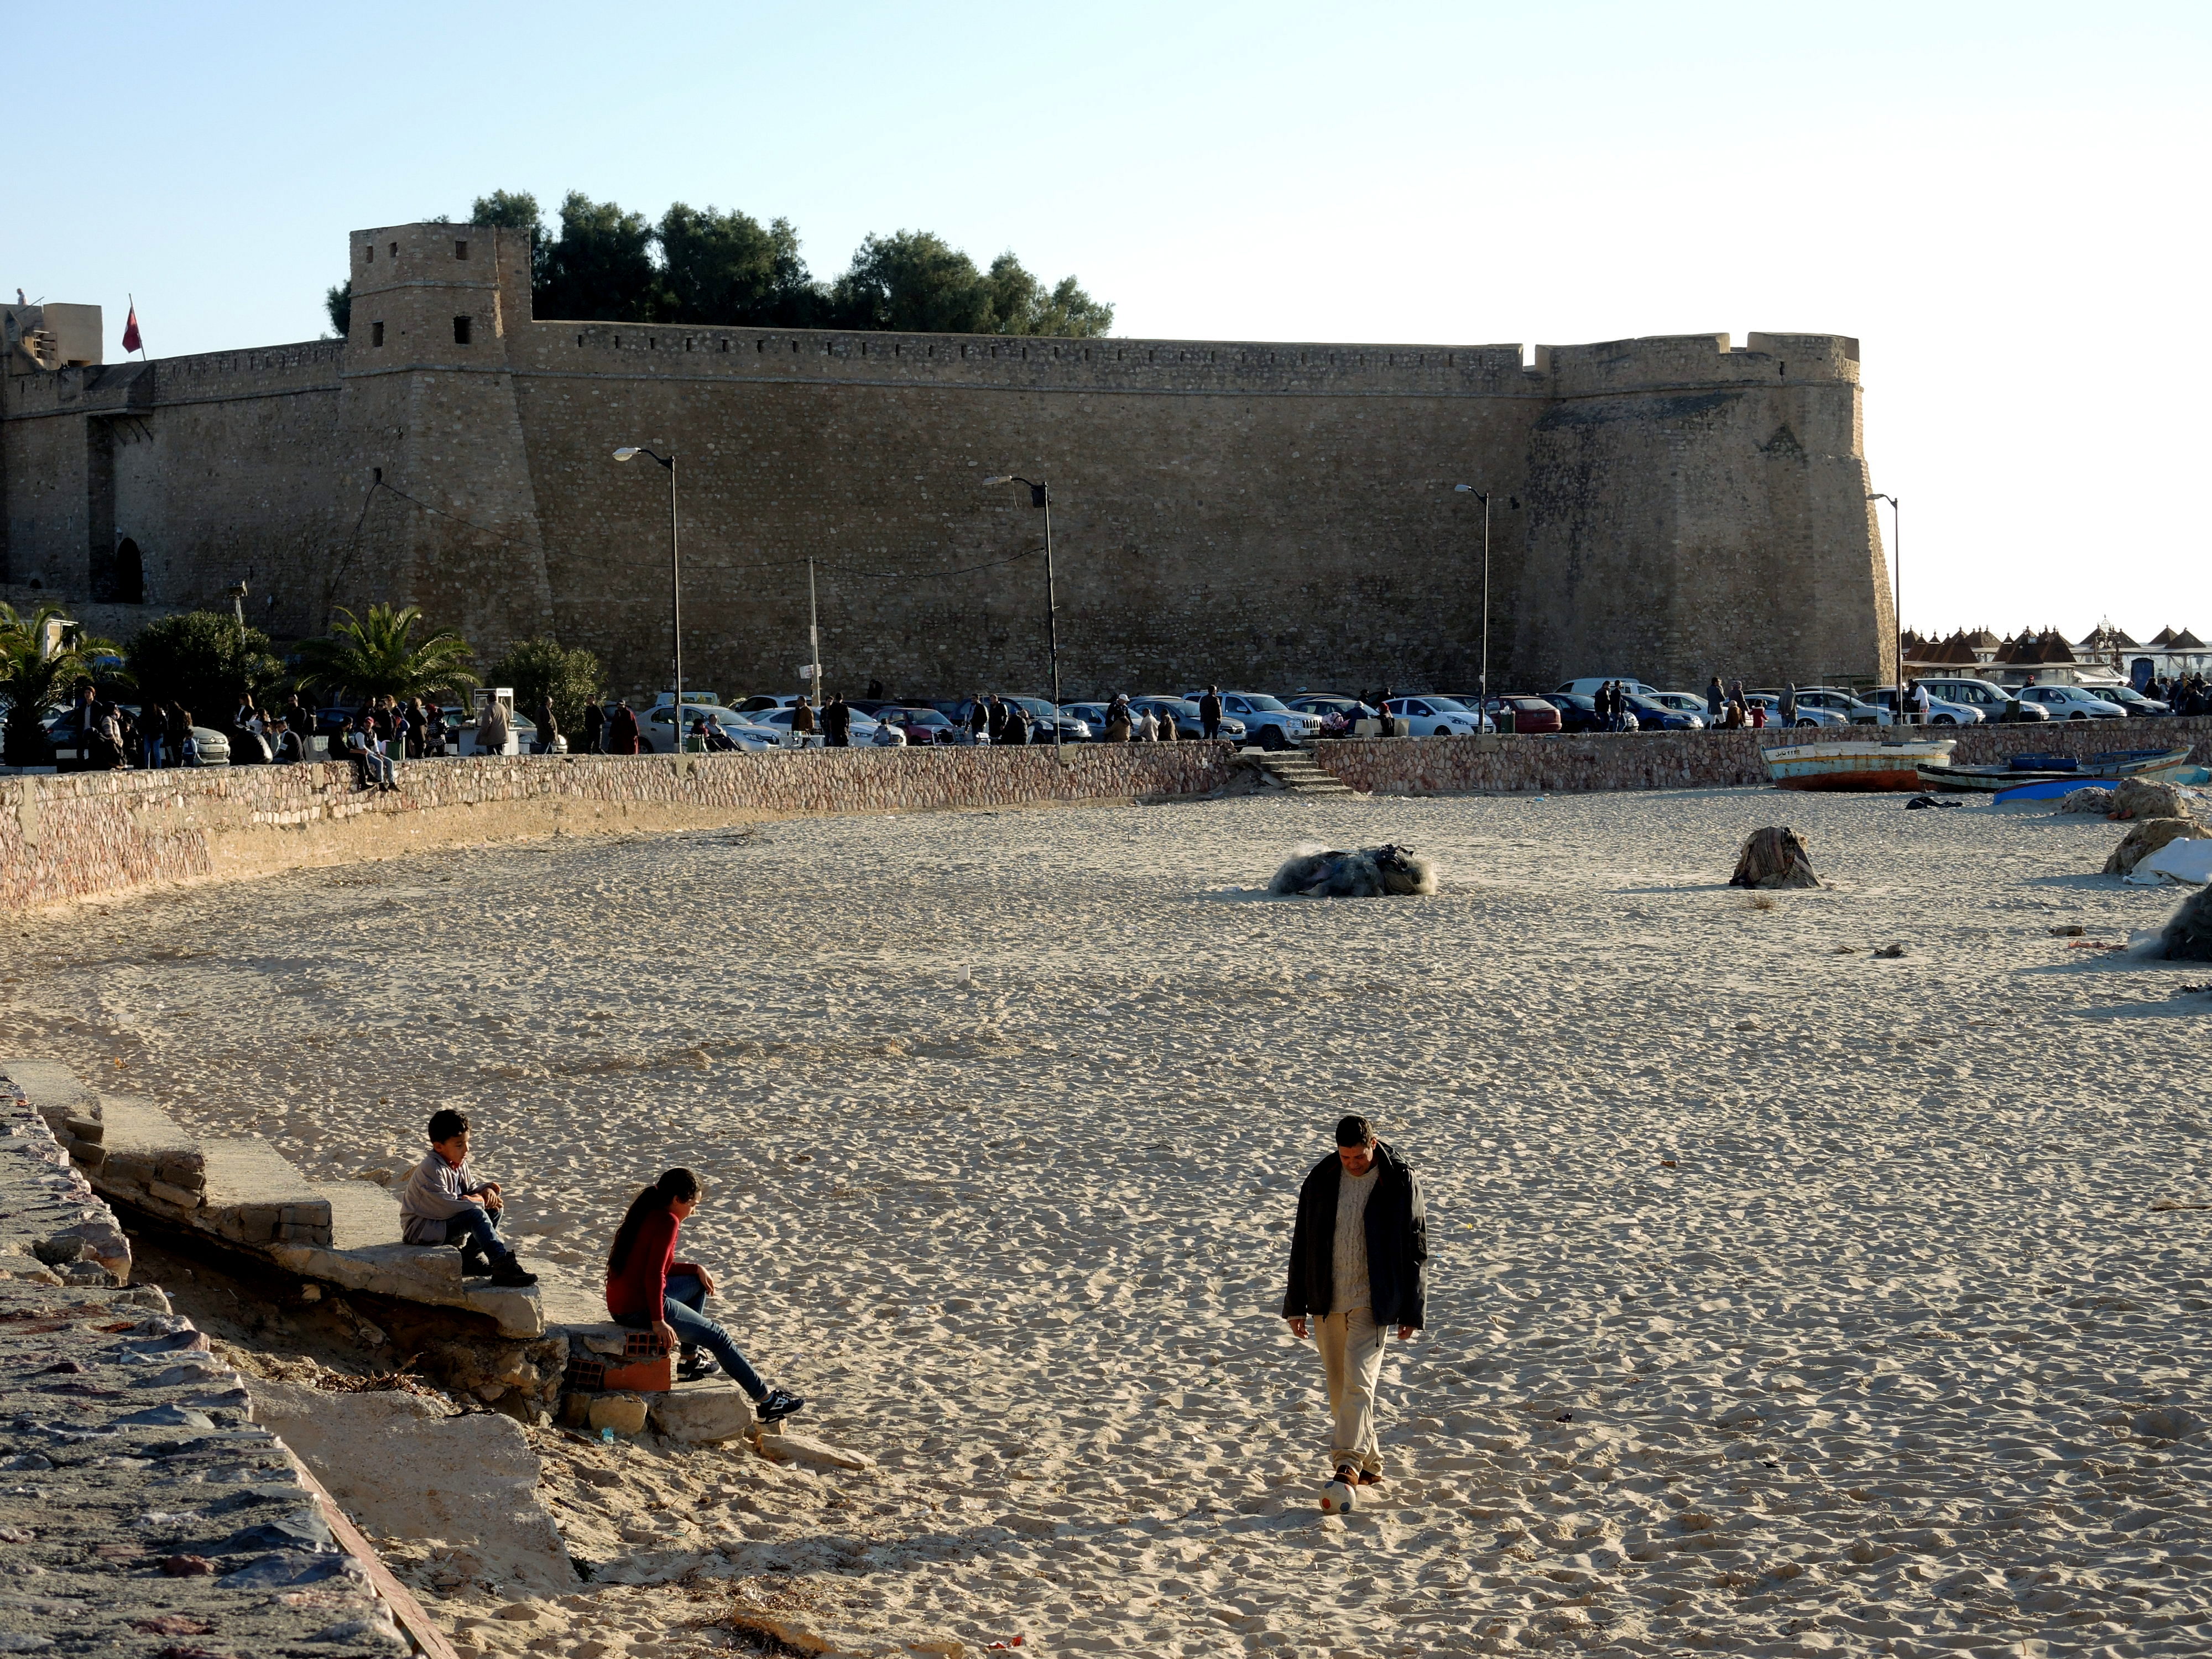
beach, sea, water, outdoor, ocean, body of water, sky, sand, tourism, coast, vacation